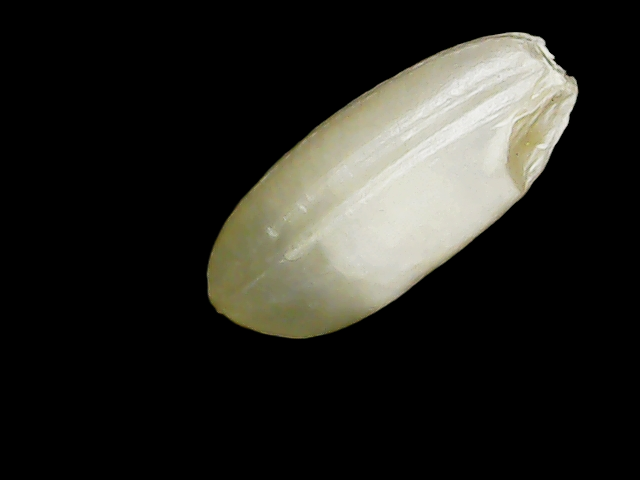
Rice variety: Binadhan10